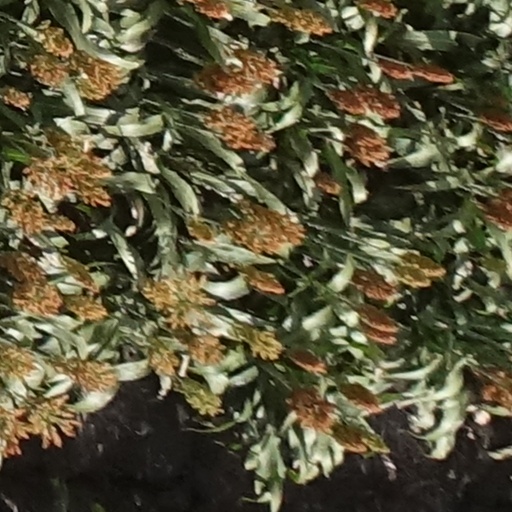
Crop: sorghum